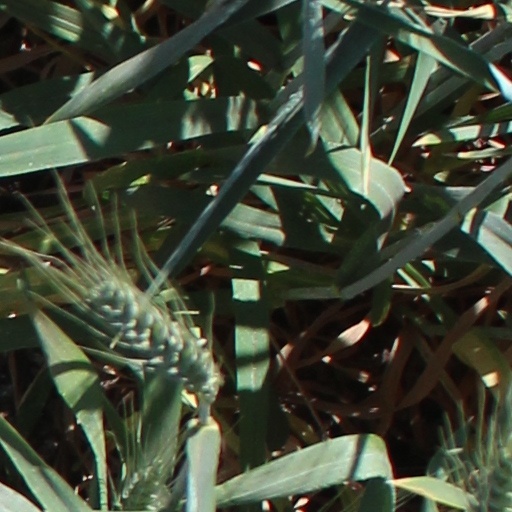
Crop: wheat